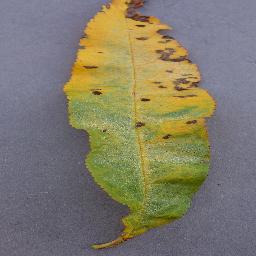
Label: Peach___Bacterial_spot